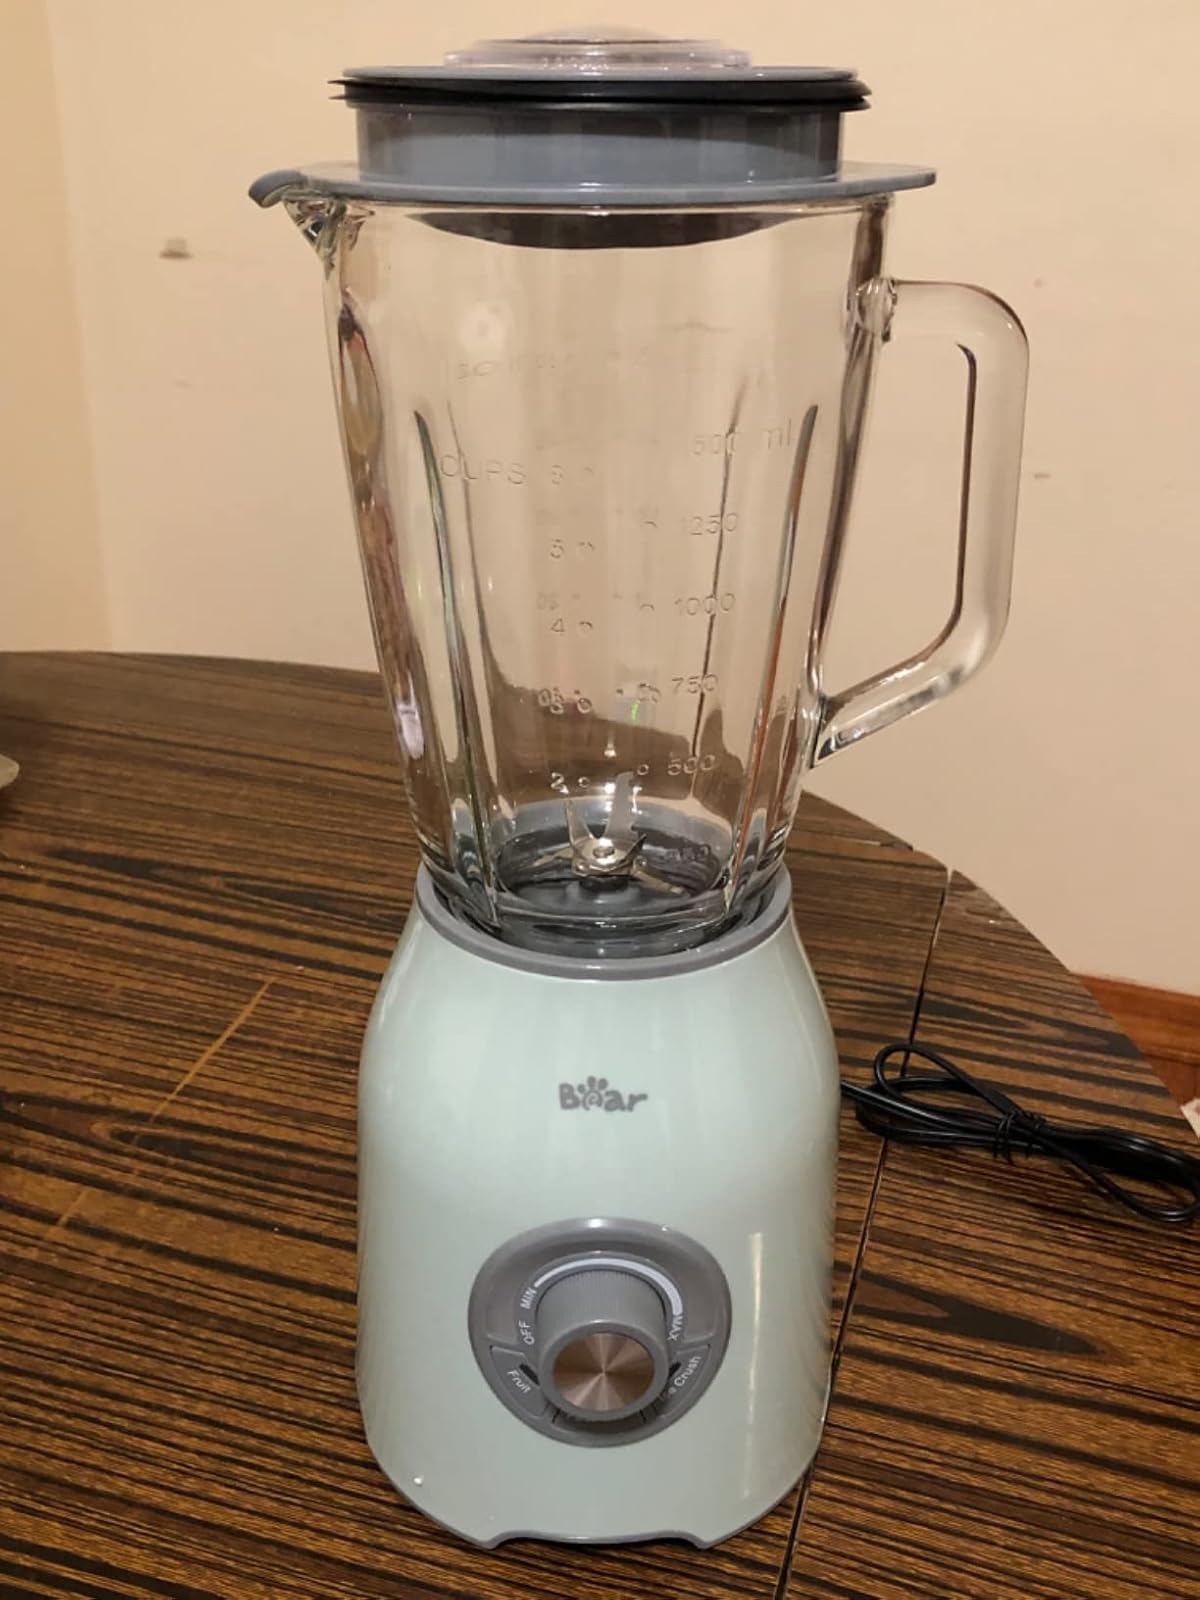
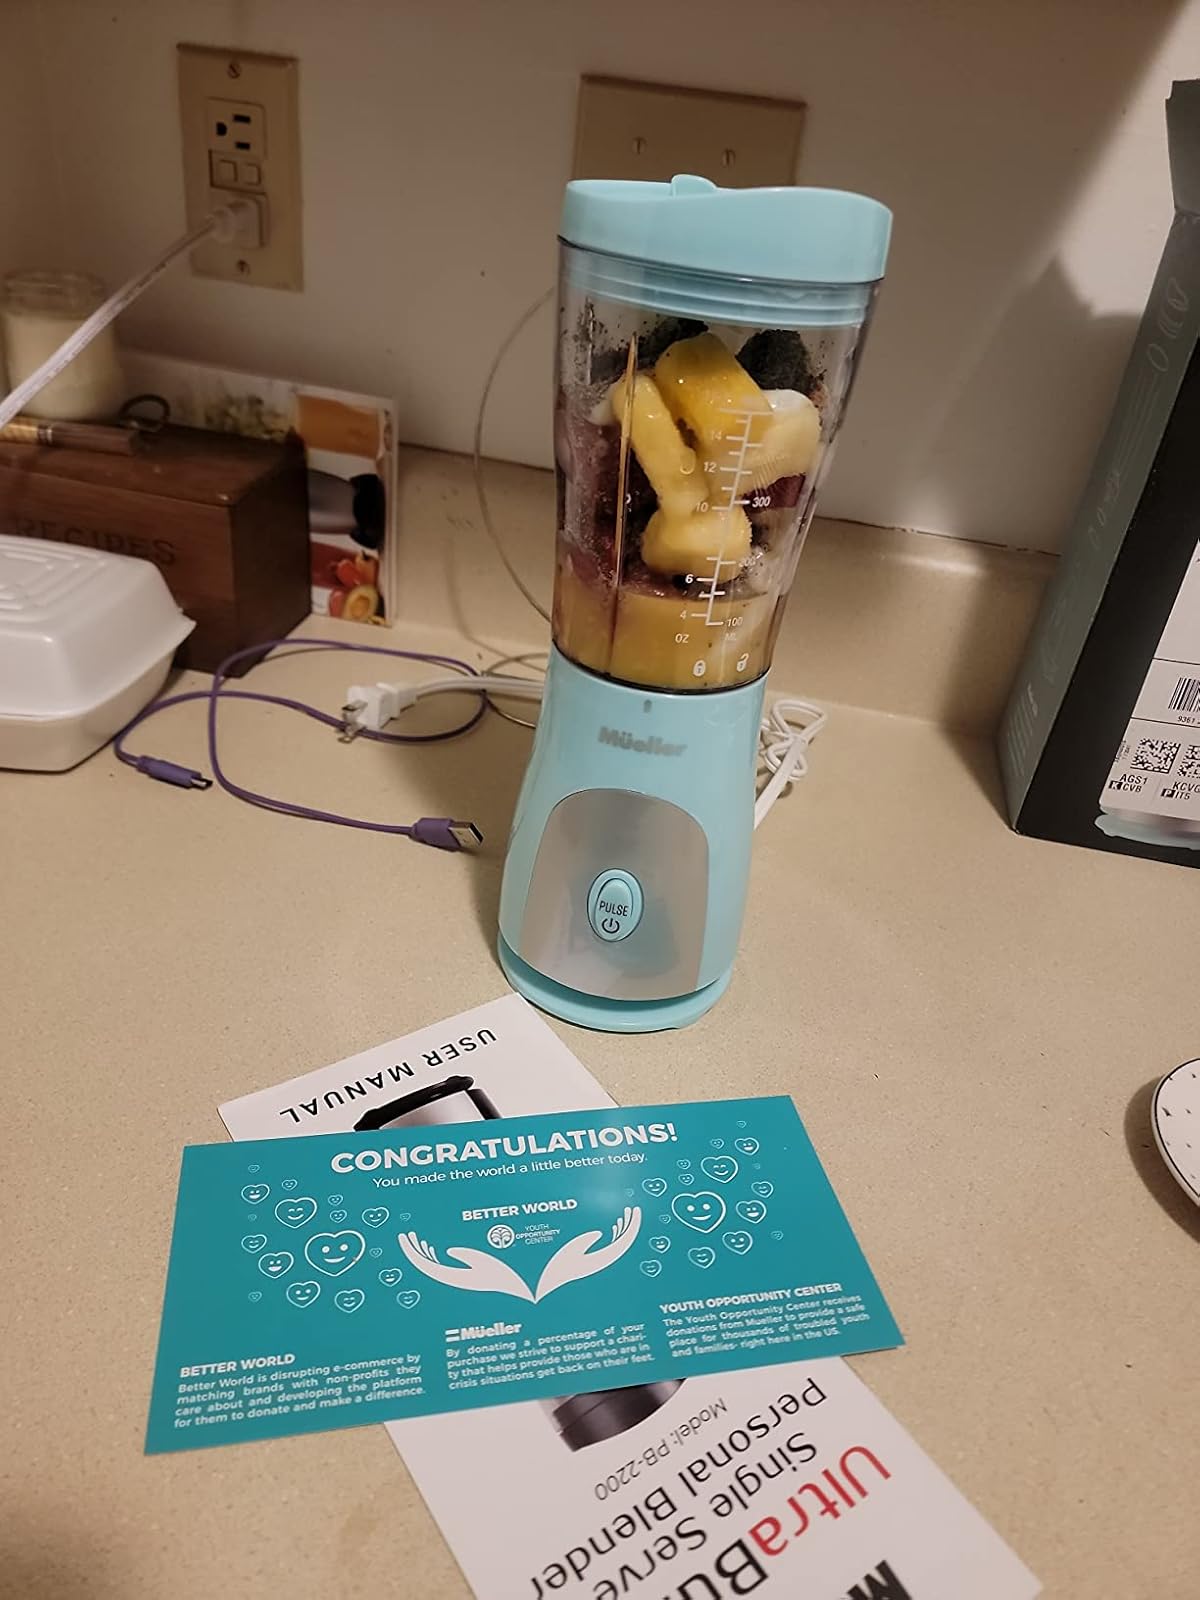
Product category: items_blender
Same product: no